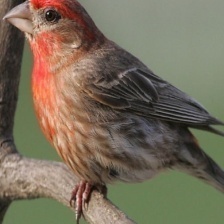
Species: HOUSE FINCH
Scientific name: HAEMORHOUS MEXICANUS
ImageNet parent category: house_finch